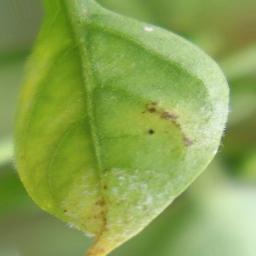
Label: powdery mildew